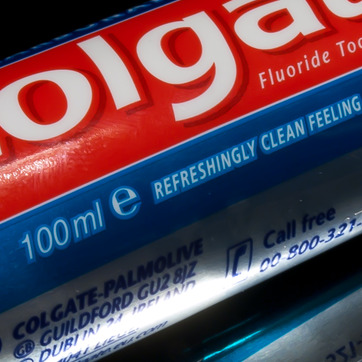
Material: plastic